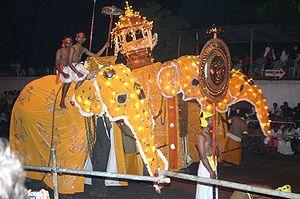
La Perahera ou Esala Perahera est une fête bouddhiste annuelle qui se déroule principalement chaque été à Kandy, capitale religieuse du Sri Lanka, en juillet ou en août. Elle est marquée par dix jours de processions nocturnes d'éléphants caparaçonnés à travers la ville, accompagnés de danseurs.